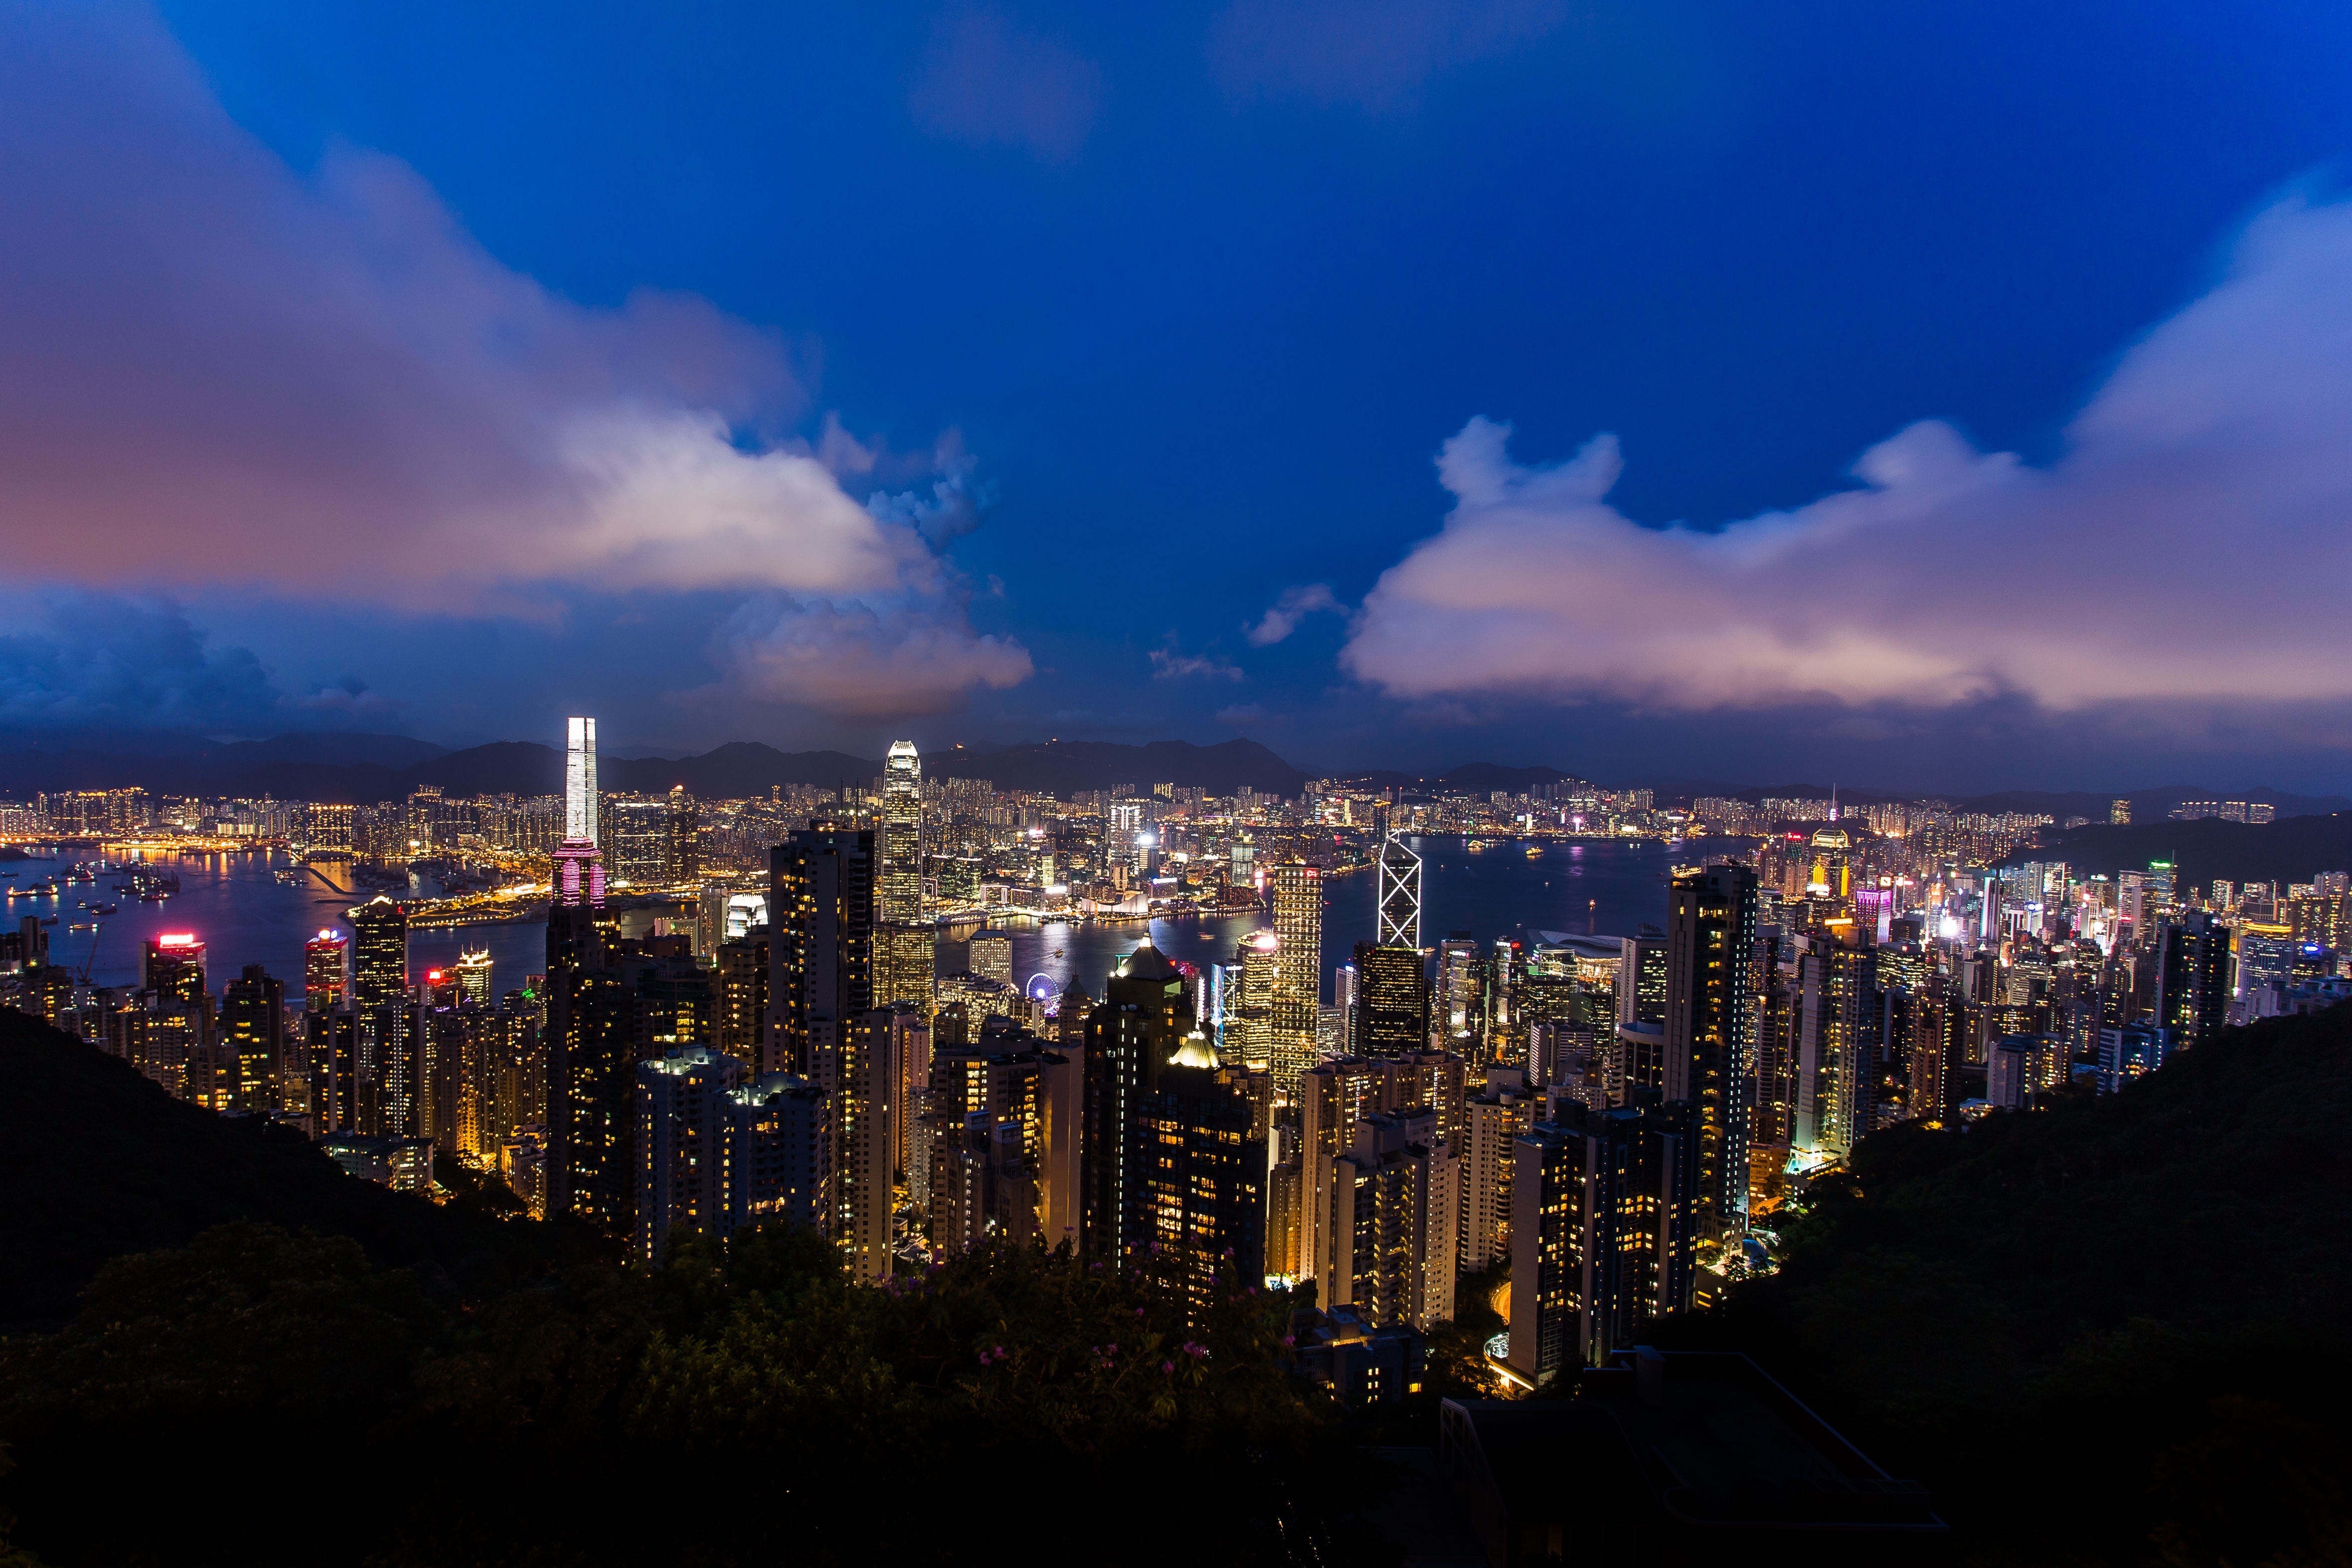
horizon, cloud, sky, sunset, skyline, night, view, dawn, city, skyscraper, cityscape, panorama, downtown, dusk, panoramic, evening, reflection, hong kong, china, metropolis, city skyline, urban scene, city panorama, urban area, urban skyline, human settlement, atmosphere of earth, metropolitan area